8th Infantry Division (United Kingdom)

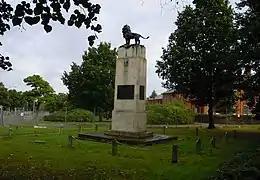
Memorial to the 8th Infantry Division in Aldershot dedicated in 1924

Between October 1915 and July 1916, the 24th Brigade swapped with the 70th Brigade from the 23rd Division.